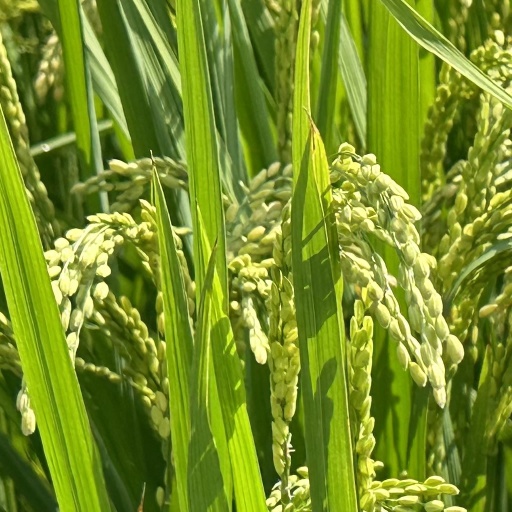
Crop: rice